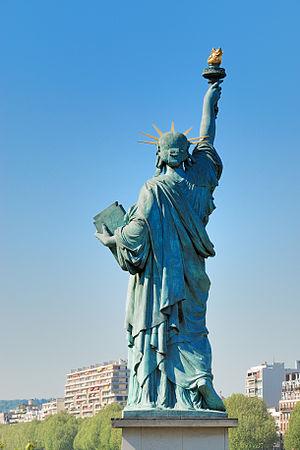
Photo de la statue de la liberté à Paris.